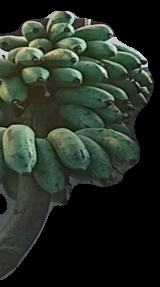
Variety: rasbale
Grade: grade2